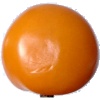
Label: Tomato Yellow 1